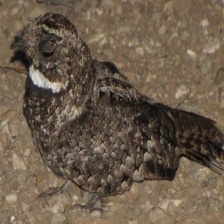
Species: COMMON POORWILL
Scientific name: PHALAENOPTILUS NUTTALLII